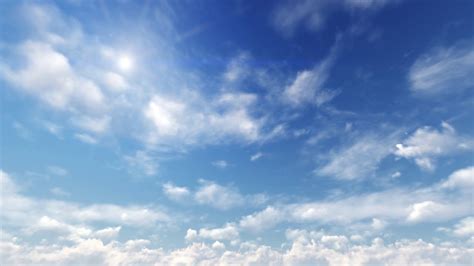
Weather: sun or clear